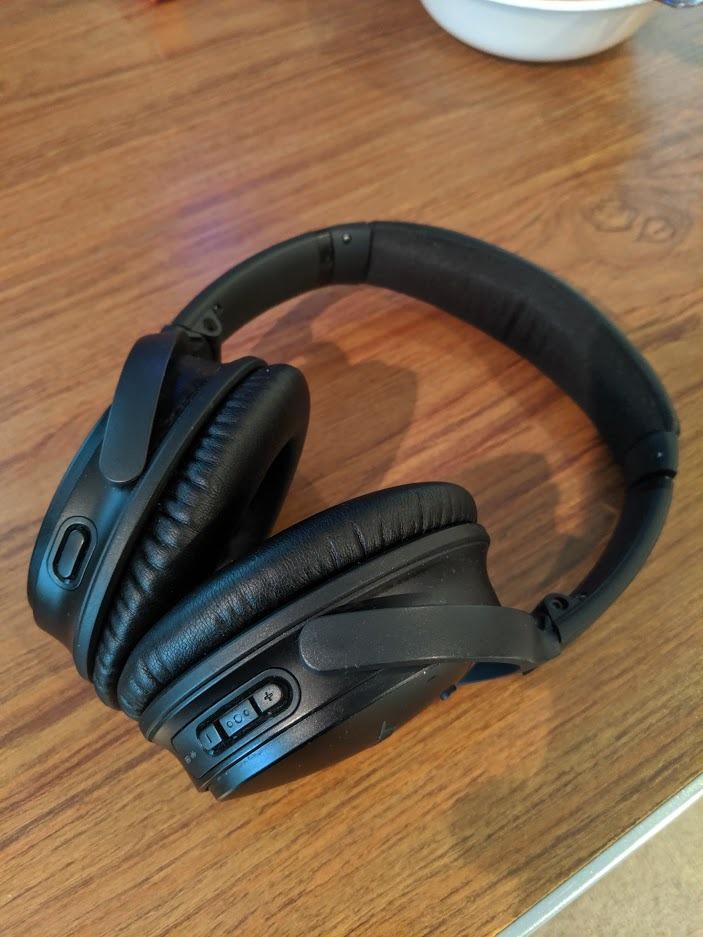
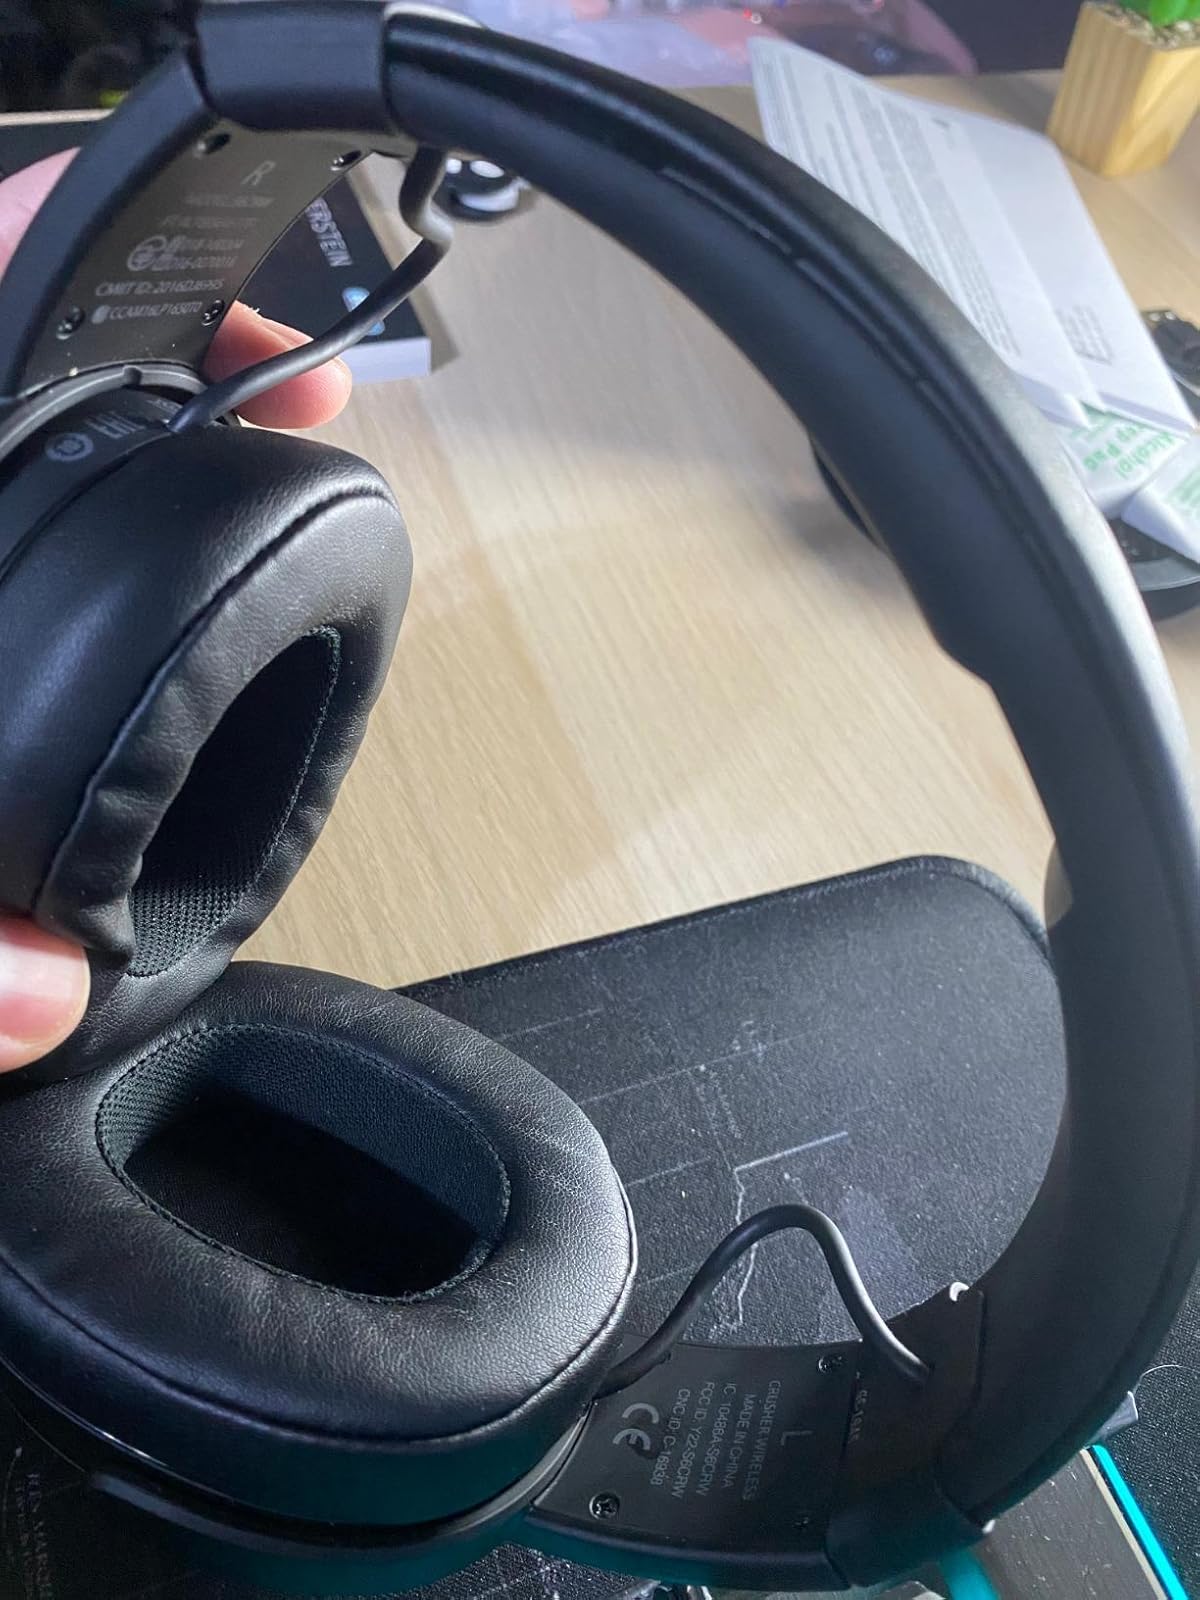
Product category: headphones
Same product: no